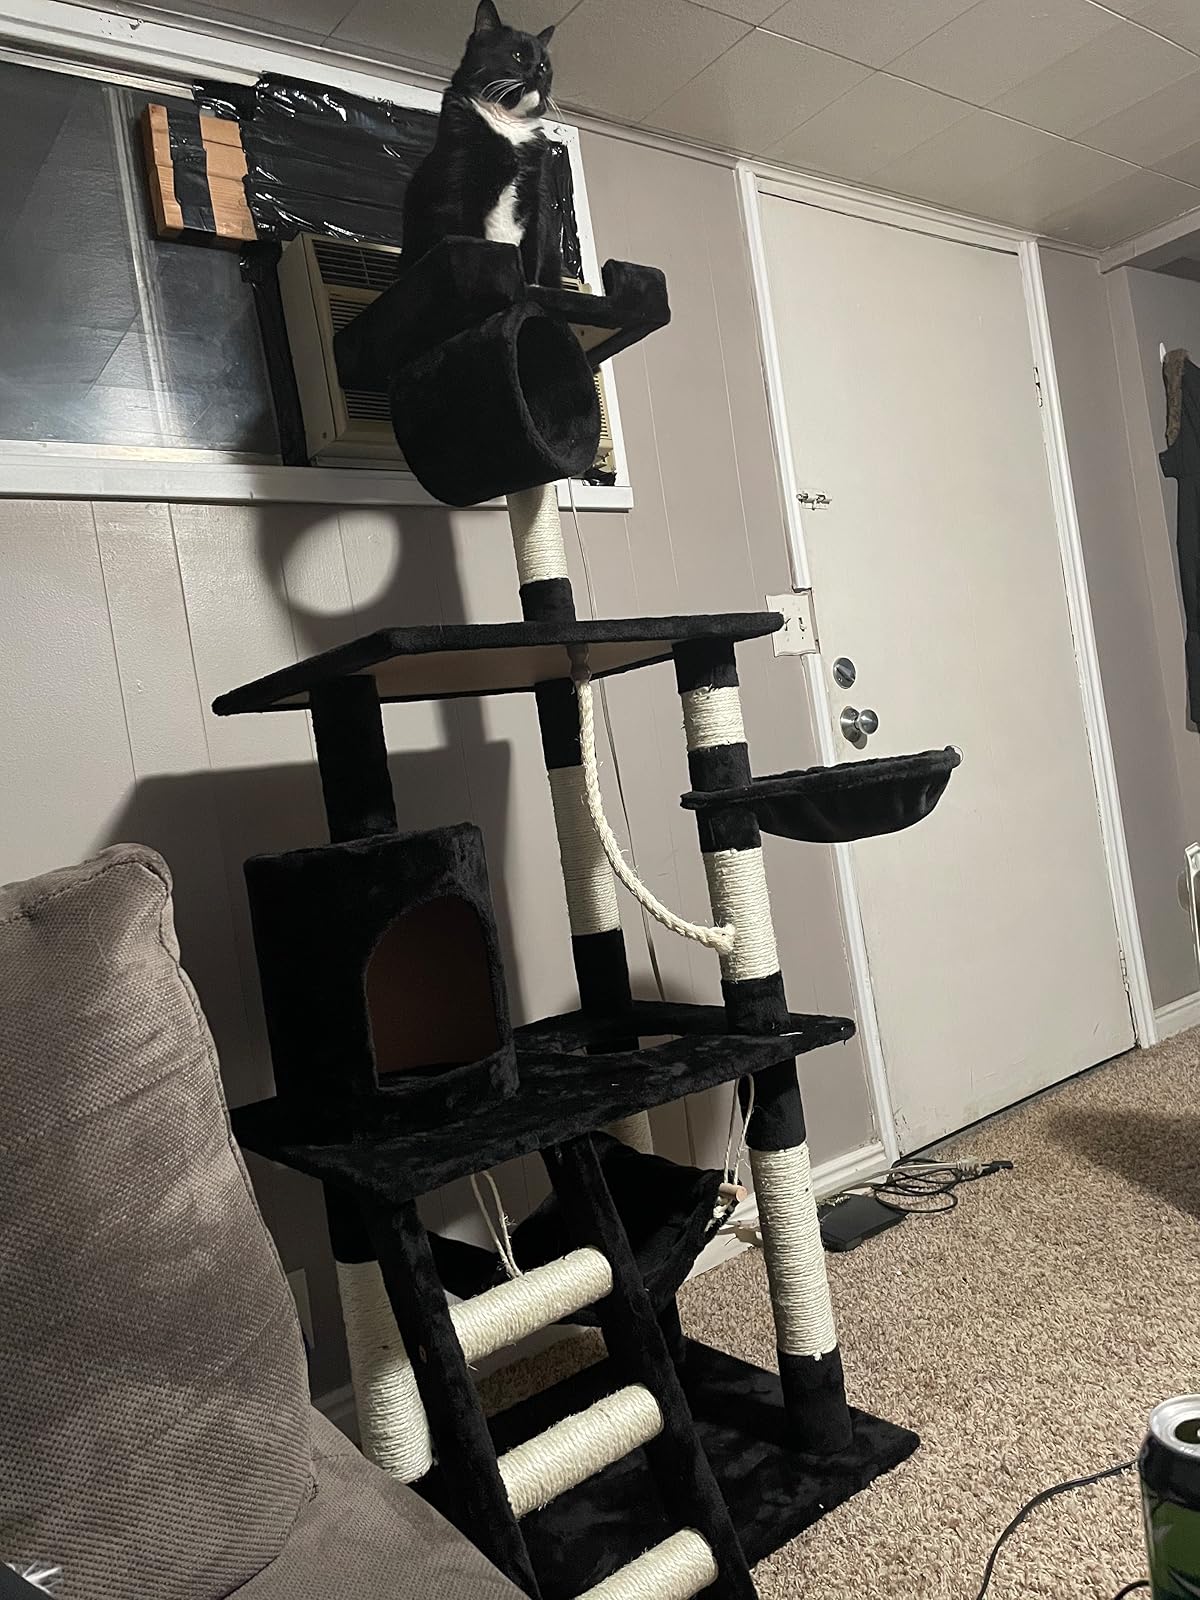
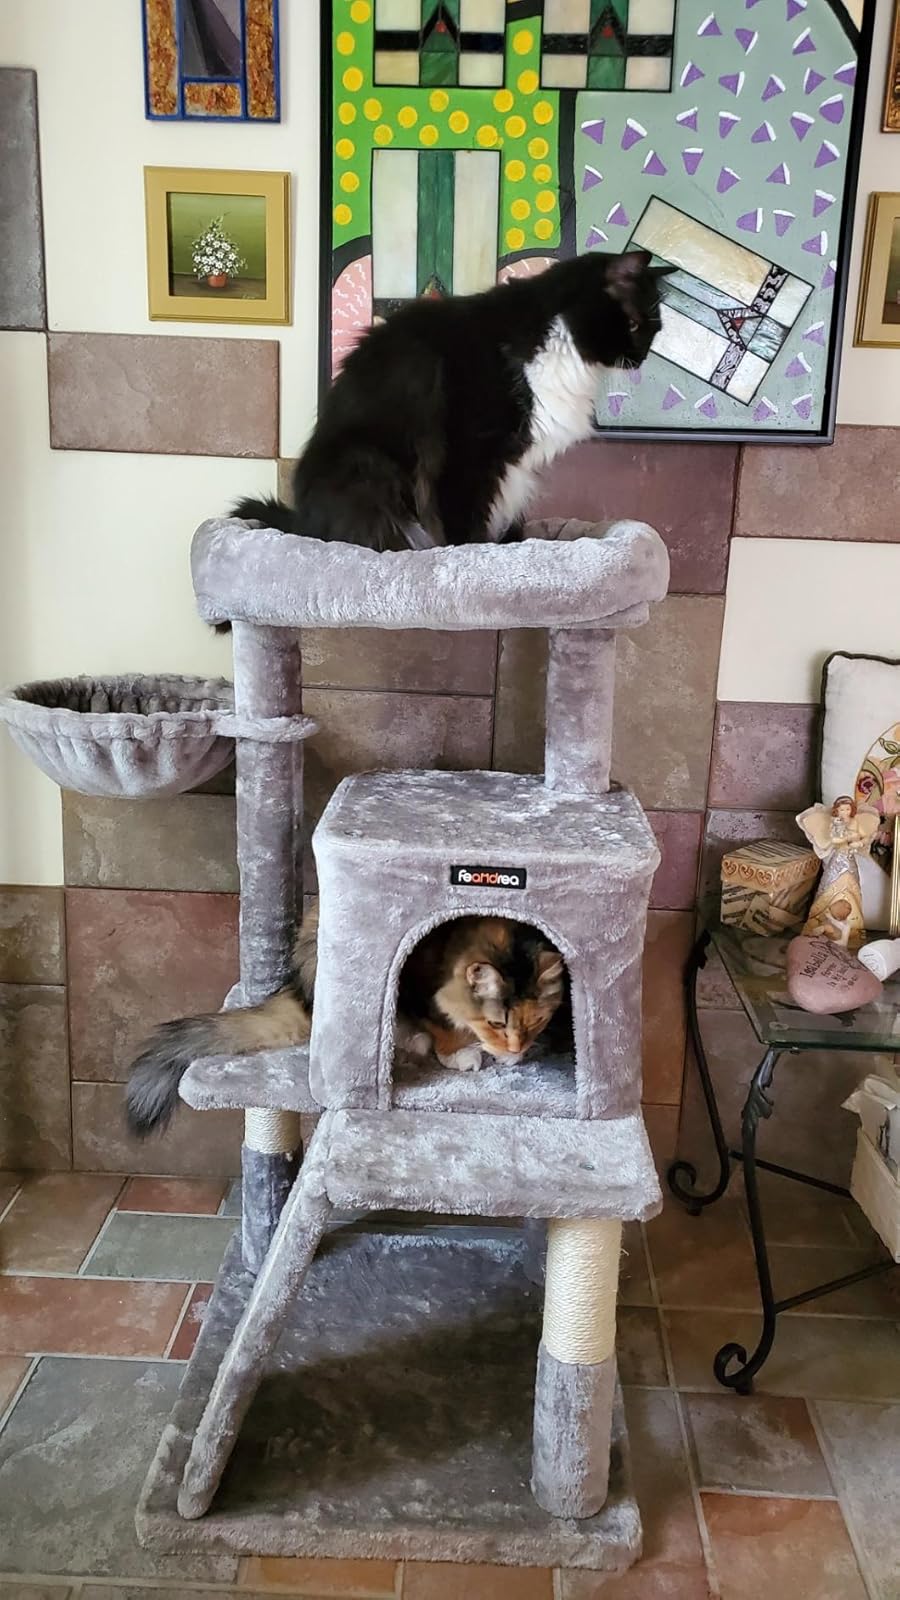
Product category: items_cat tree
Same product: no